Stanley Ka Dabba

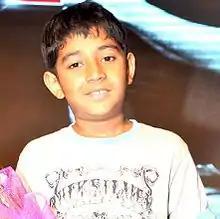
Partho Gupte – Child protagonist of the film

"Stanley Ka Dabba" attracted positive reviews from critics across India. Raja Sen of rediff.com gave it a rating of 5 stars out of 5 stating that it was the "Best, purest film to come out of Hindi cinema in a while". Film critic Rajeev Masand of CNN-IBN gave it a rating of 4/5 calling it "heartwarming". Anupama Chopra of NDTV said – "I recommend that you make time for the film. It has an inherent sweetness and honesty that will stay with you long after the film is over" and gave it 3.5 out of 5 stars. Pratim D. Gupta of "The Telegraph" gave two thumbs up to "Stanley Ka Dabba" calling it "a trip back to the innocence and goodness of childhood". Gupta wrote "because if there's one thing this movie reminds you, it is: Life is like Stanley "ka dabba"... you never know what you’re gonna get". Entertainment portal FilmiTadka gave it 3.5 out of five stars and in a statement wrote – "Stanley Ka Dabba is definitely not as opulent as Taare Zameen Par, but the director manages to keep the film on the right track, as an audience I found myself laughing, crying and feeling for the kids. It's a simple story which definitely reminds one about his/her school days". Nikhat Kazmi of "Times of India" wrote "Don't miss this rich and nuanced soul curry for both, the young and adult heart", giving SKD once again 3.5 out of 5 stars.